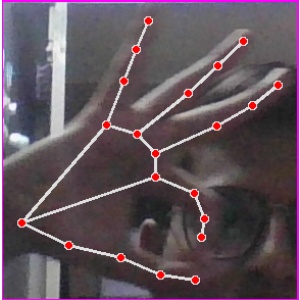
अक्षर: ण